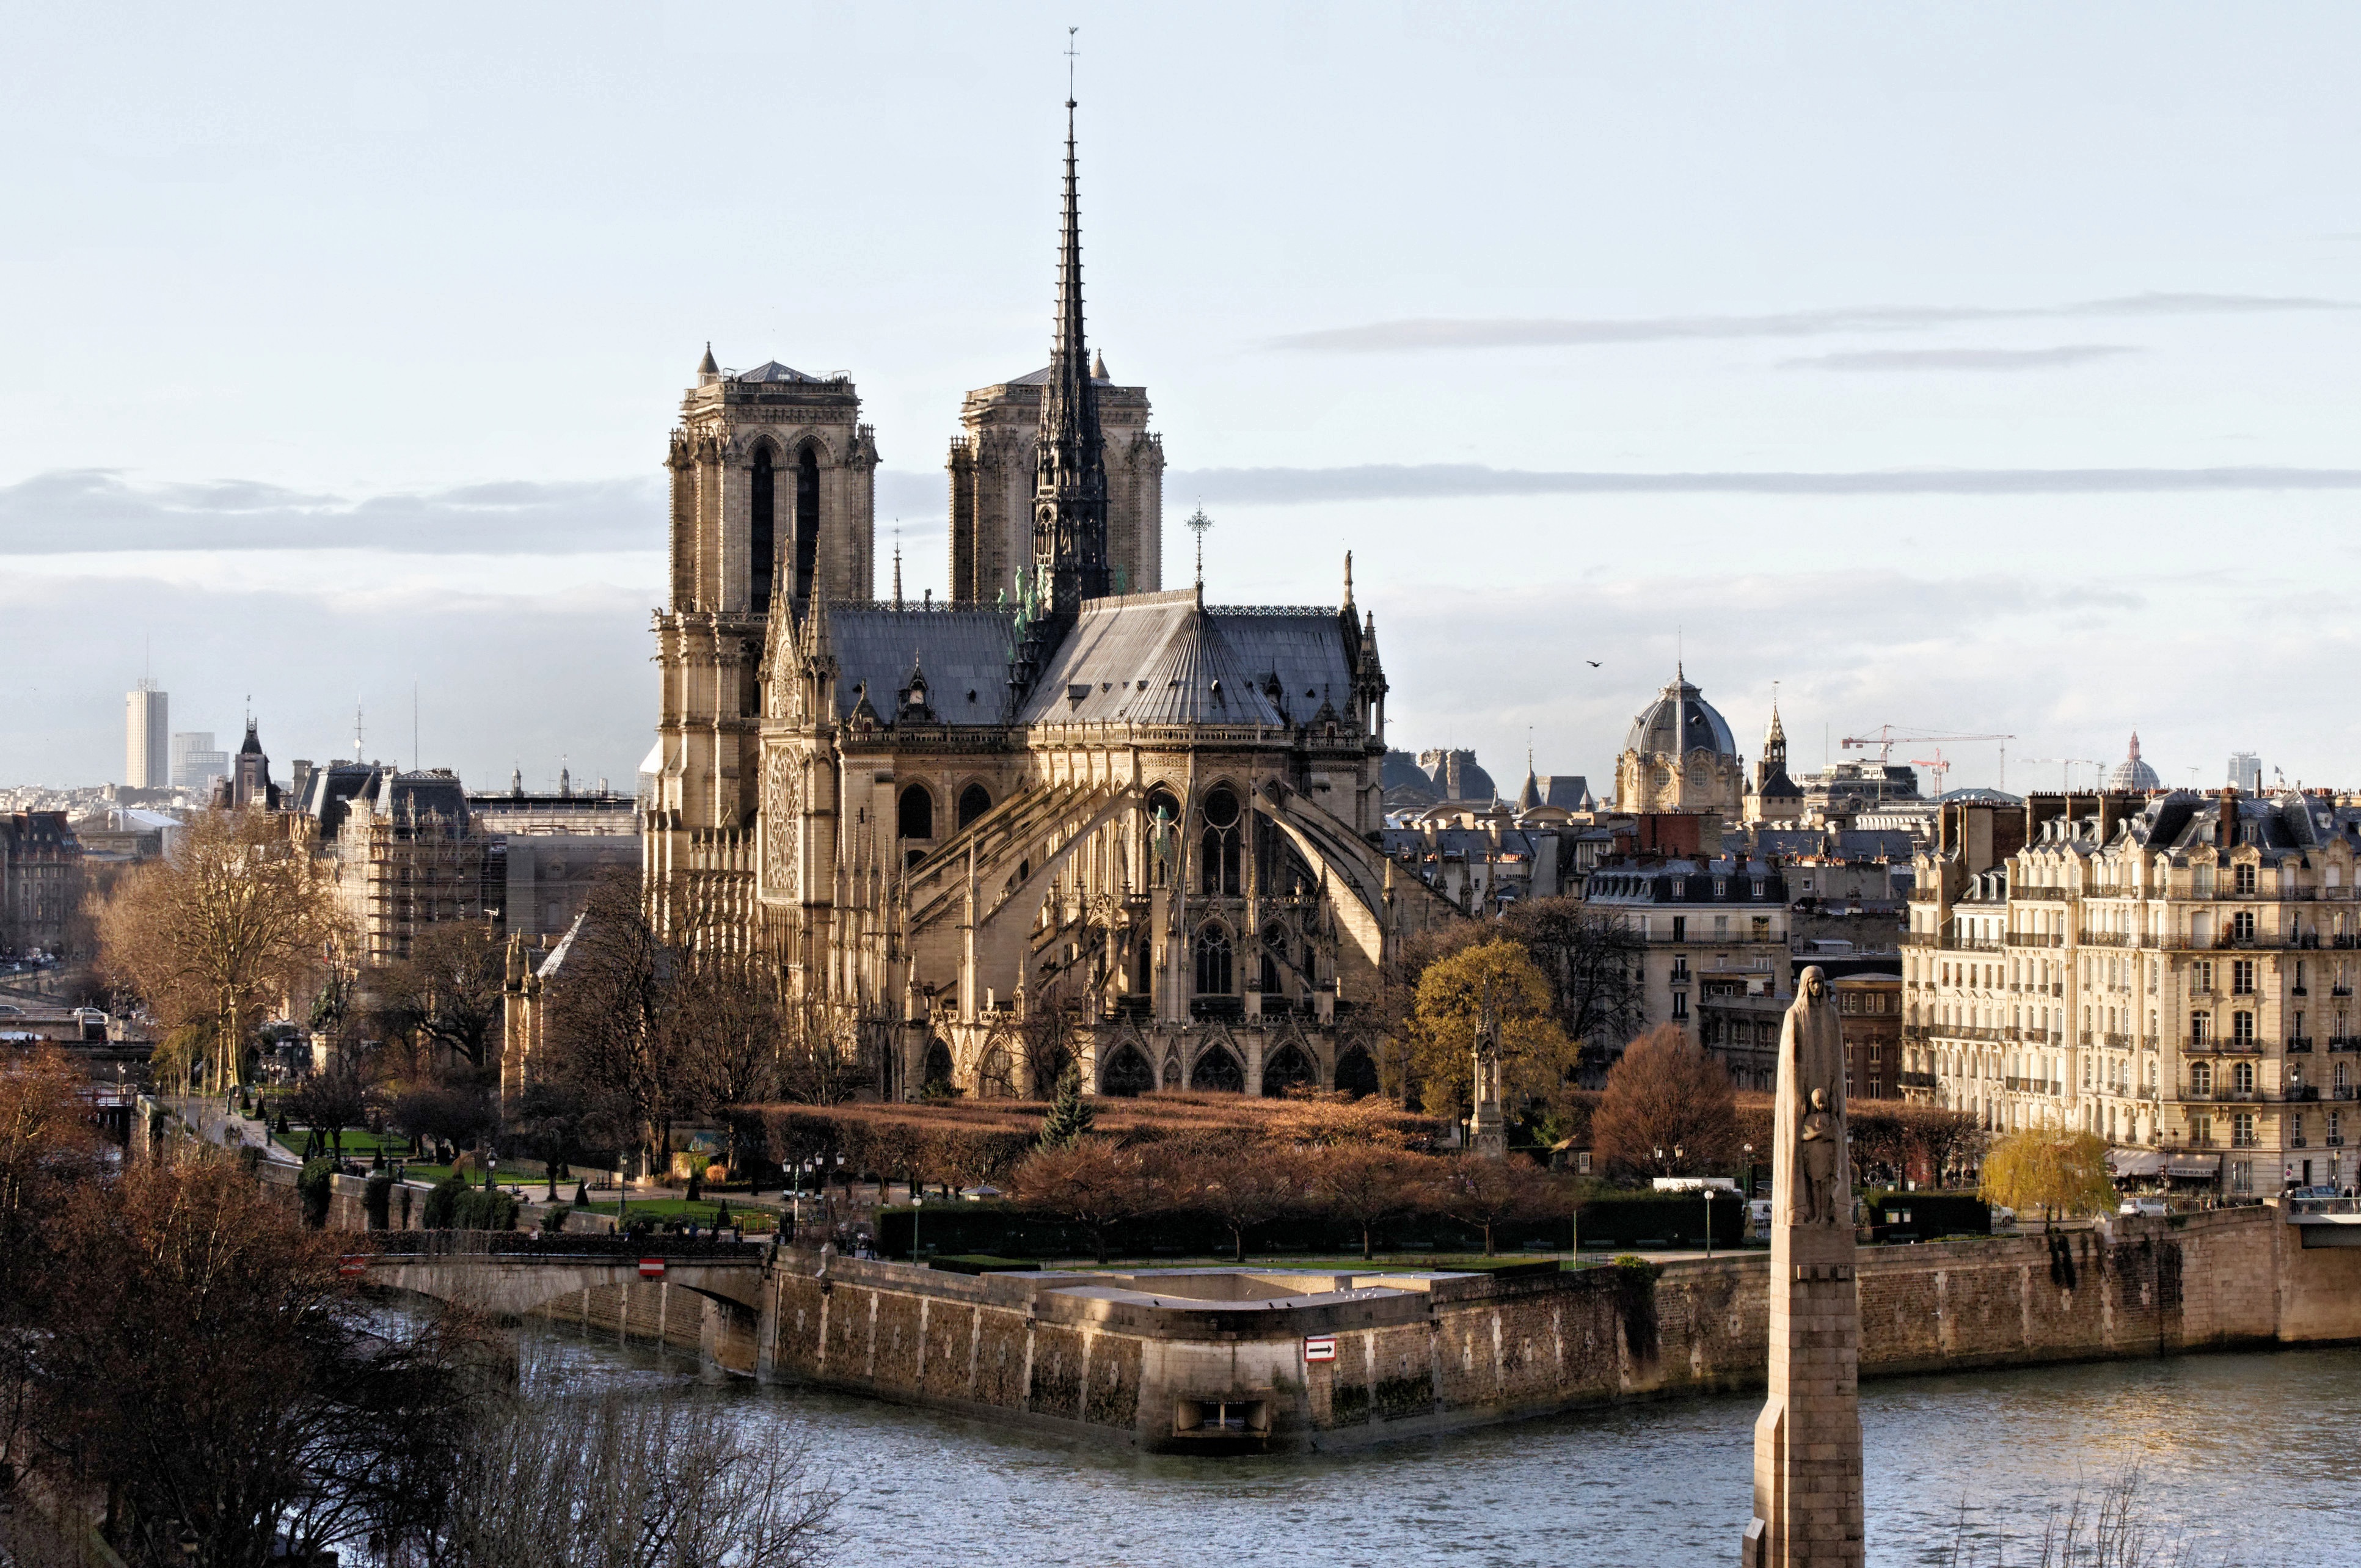
architecture, building, chateau, palace, river, cityscape, tower, religion, castle, landmark, cathedral, tourism, waterway, catholic, tours, the seine, notre dame of paris, water castle